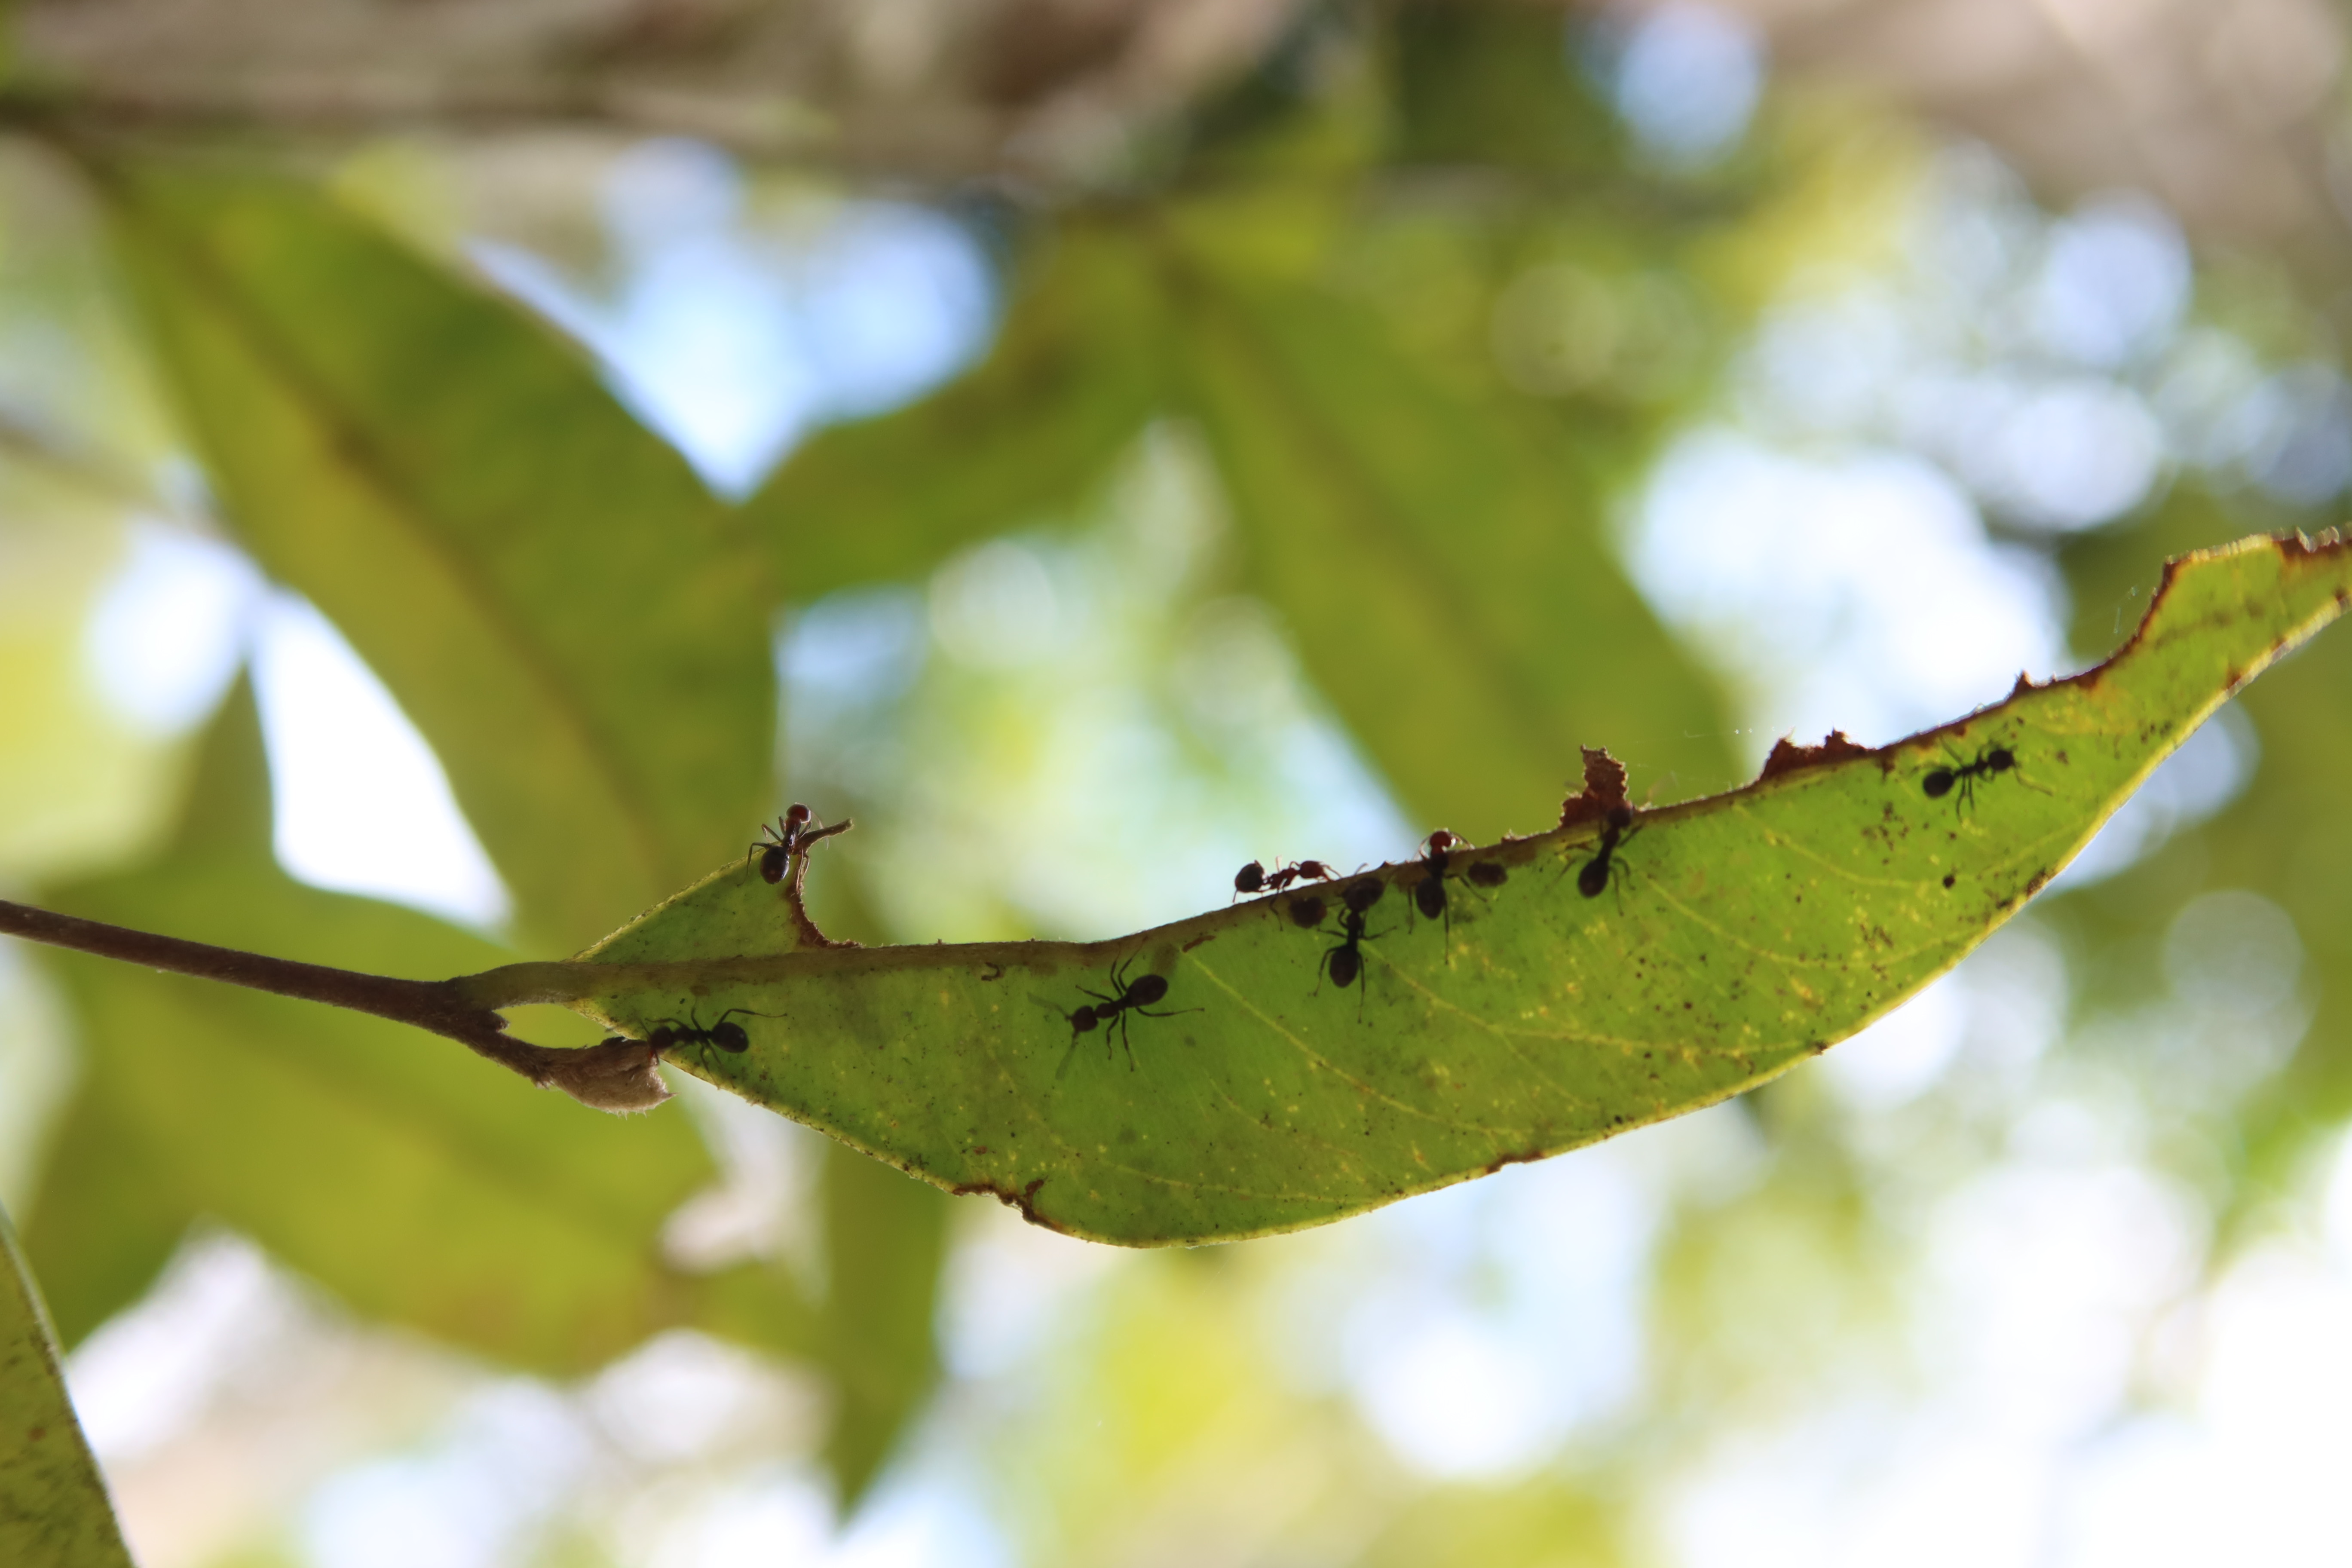
Label: Flea Beetles